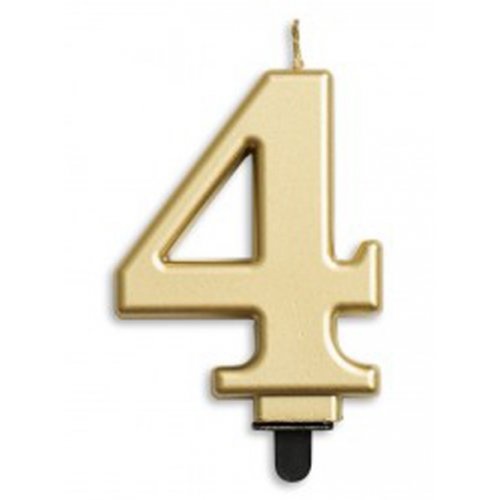
#4 Gold Jumbo Candle
Fabulous jumbo metallic gold numeral candle
Brand: Alpen
Category: Arts & Entertainment > Party & Celebration > Party Supplies > Birthday Candles